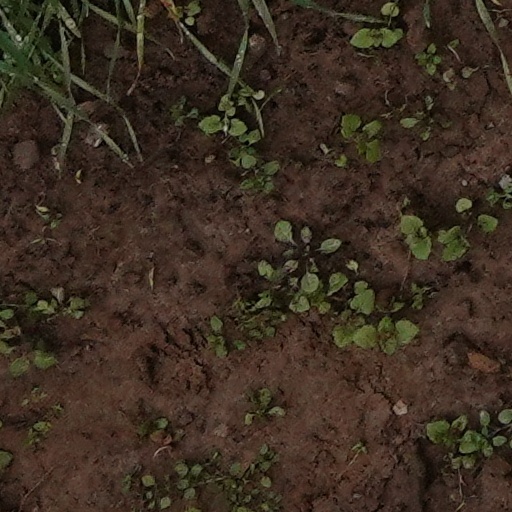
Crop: wheat